Library of the Printed Web

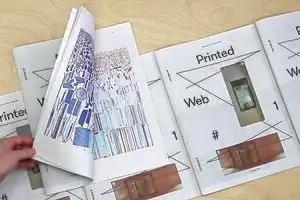

Among the 130 artists included in Library of the Printed Web are Olia Lialina, Mishka Henner, Clement Valla, Karolis Kosas, Lauren Thorson, Cory Arcangel, Silvio Lorusso, Angela Genusa, Jean Keller, Aaron Krach, Joachim Schmid, Benjamin Shaykin, Chantal Zakari, Richard Prince, David Horvitz and Penelope Umbrico. Over 240 works are in the collection. Library of the Printed Web continues to grow through curatorial acquisition and artist contributions.